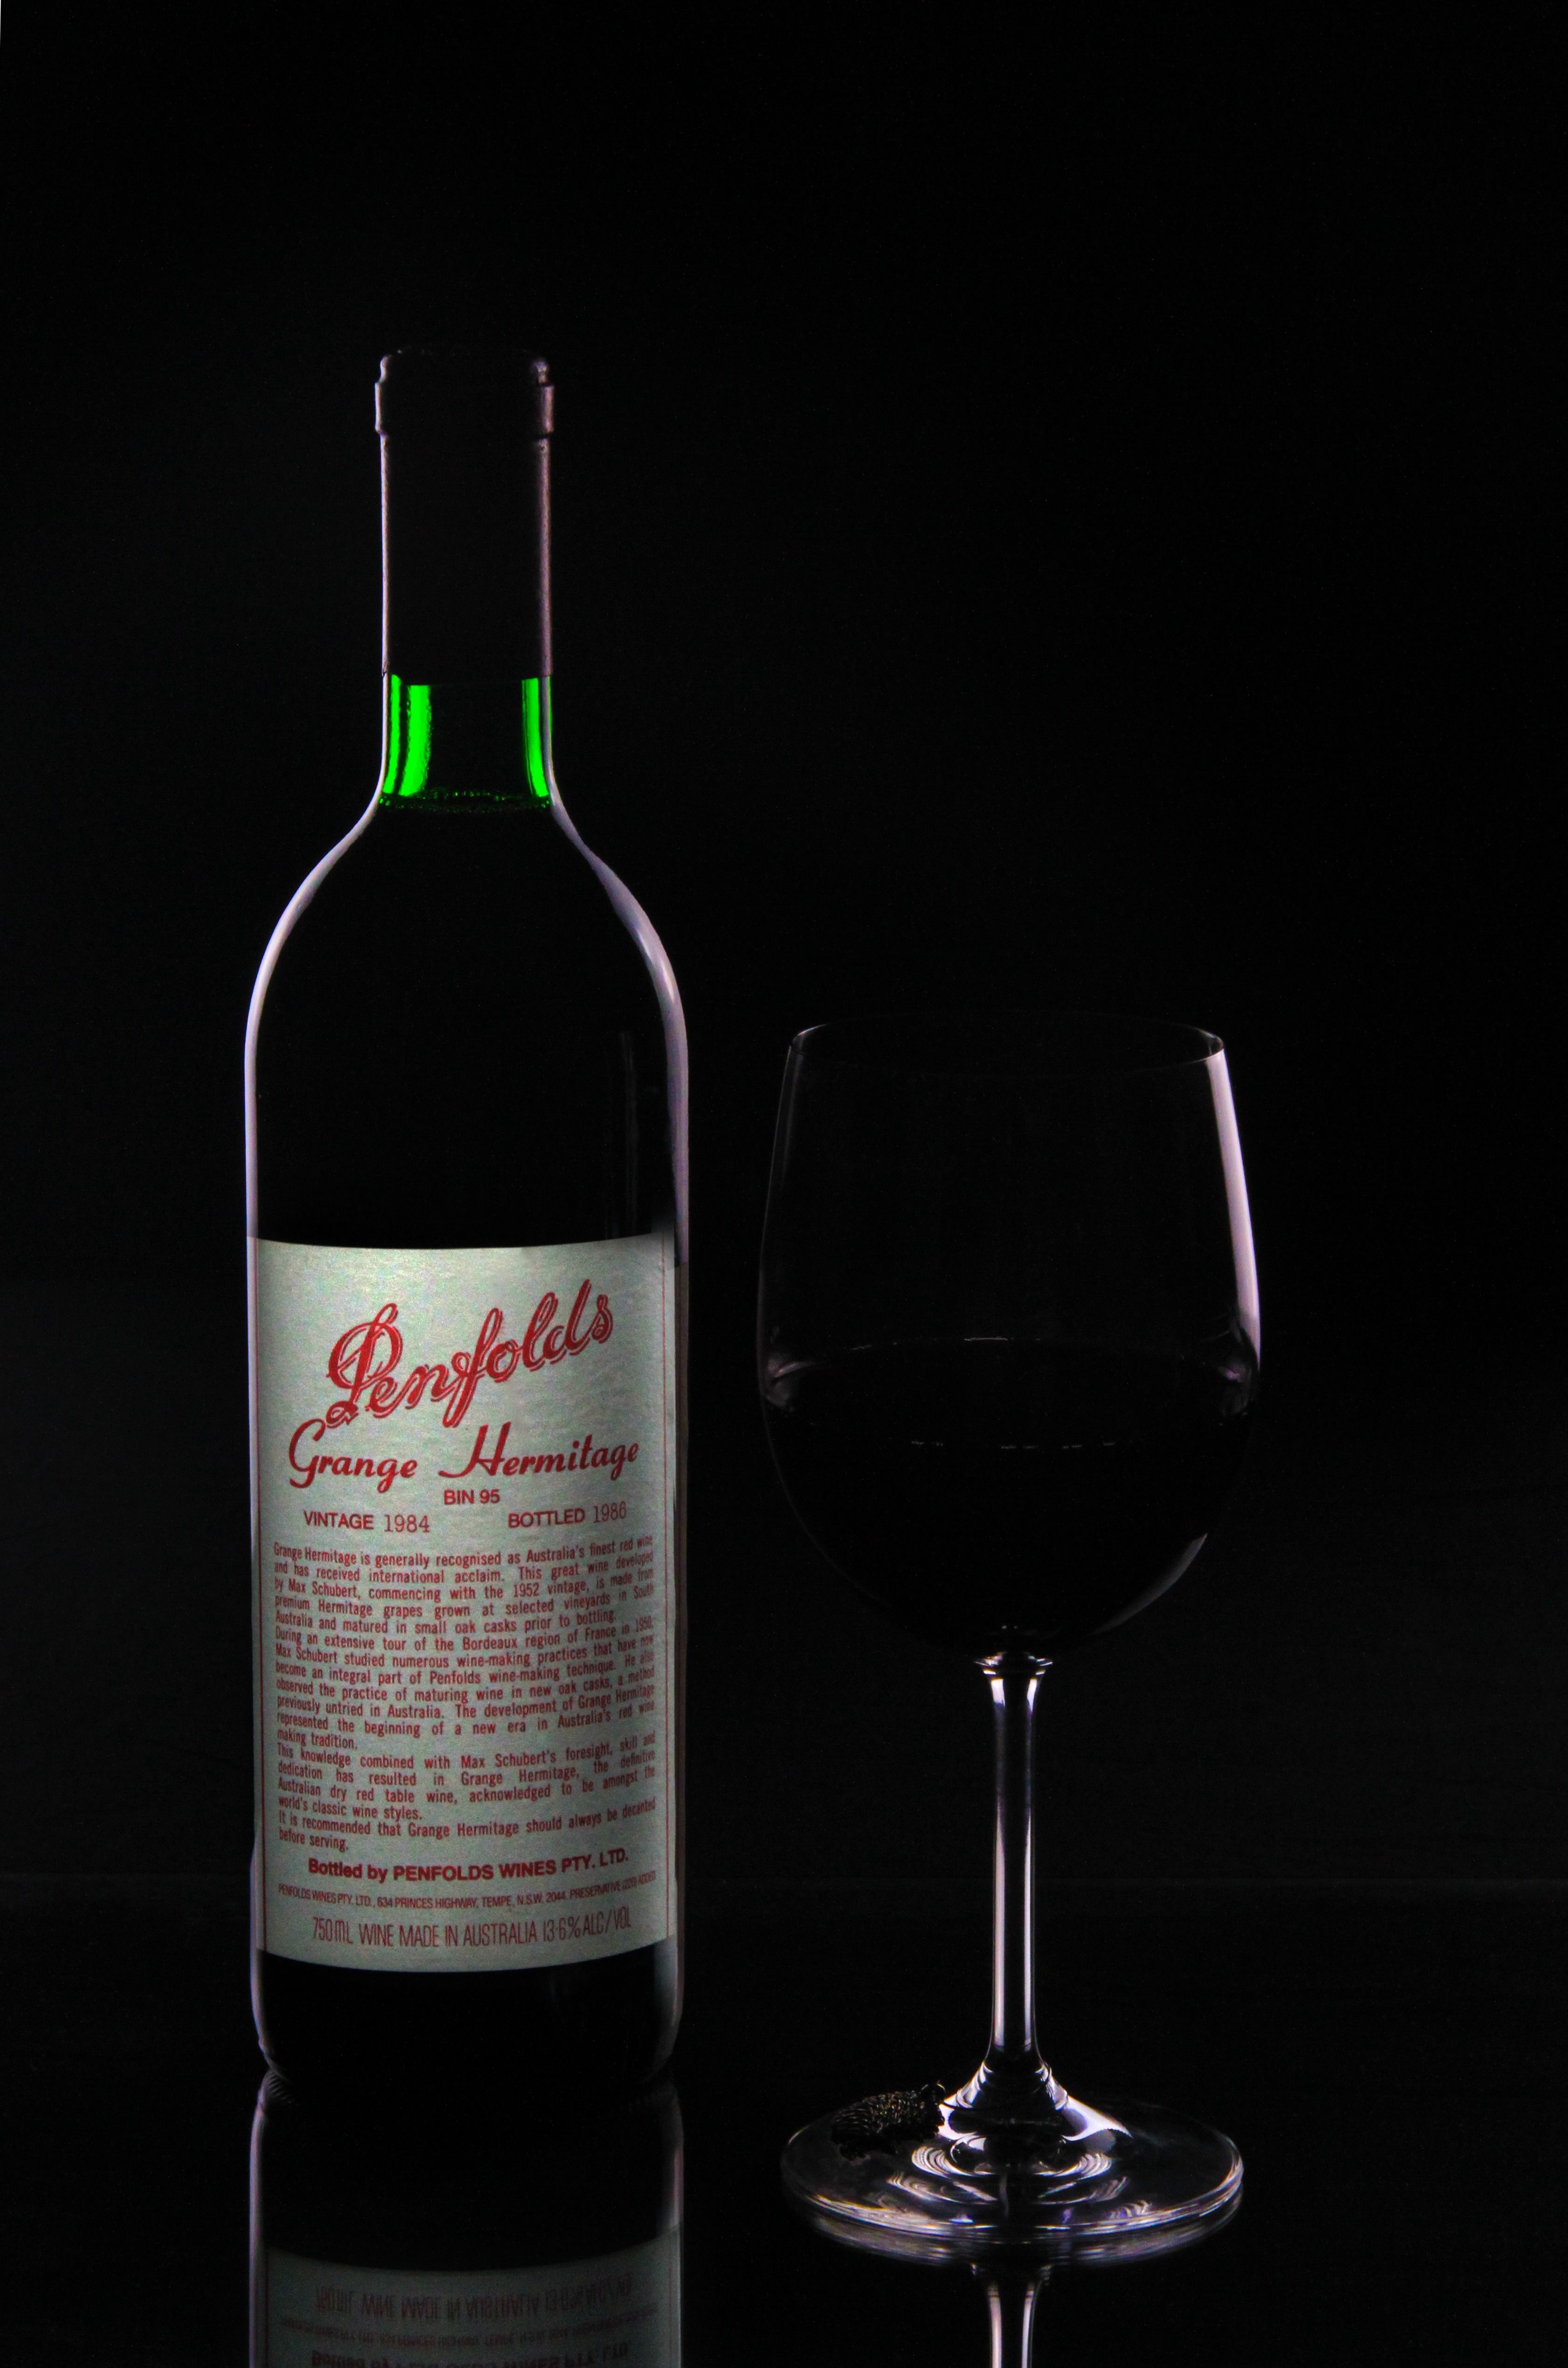
wine, glass, drink, bottle, red wine, still life, wine bottle, label, glass bottle, wine glass, liqueur, grange, stemware, alcoholic beverage, distilled beverage, drinkware